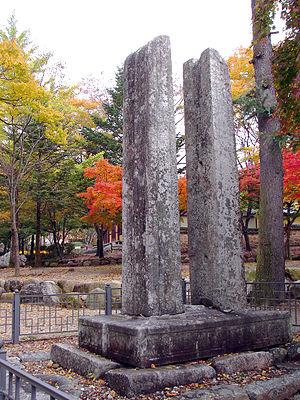
Les temples bouddhistes de Corée forment un élément important de la culture du pays. En Corée du Sud, ils sont officiellement au nombre de 926. Le bouddhisme a eu une influence considérable tout au long de l'histoire de la Corée depuis son introduction en 372. À l'écart du pouvoir depuis la dynastie Joseon, un grand nombre de ses temples se trouvent dans des vallées isolées. Comme dans le bouddhisme, le bouddha, le dharma et le sangha constituent les Trois Refuges, ils sont considérés comme inséparables et un temple inclut donc pratiquement toujours un monastère, ce qui veut dire qu'outre les bâtiments et les symboles liés au culte, il y a aussi des dortoirs et des locaux de service ainsi que des jardins. Le nom des temples coréens se termine en –sa, ce qui signifie temple.